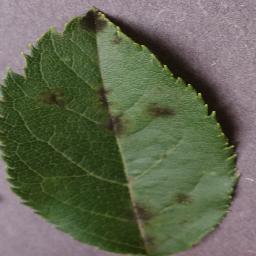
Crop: apple
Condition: scab